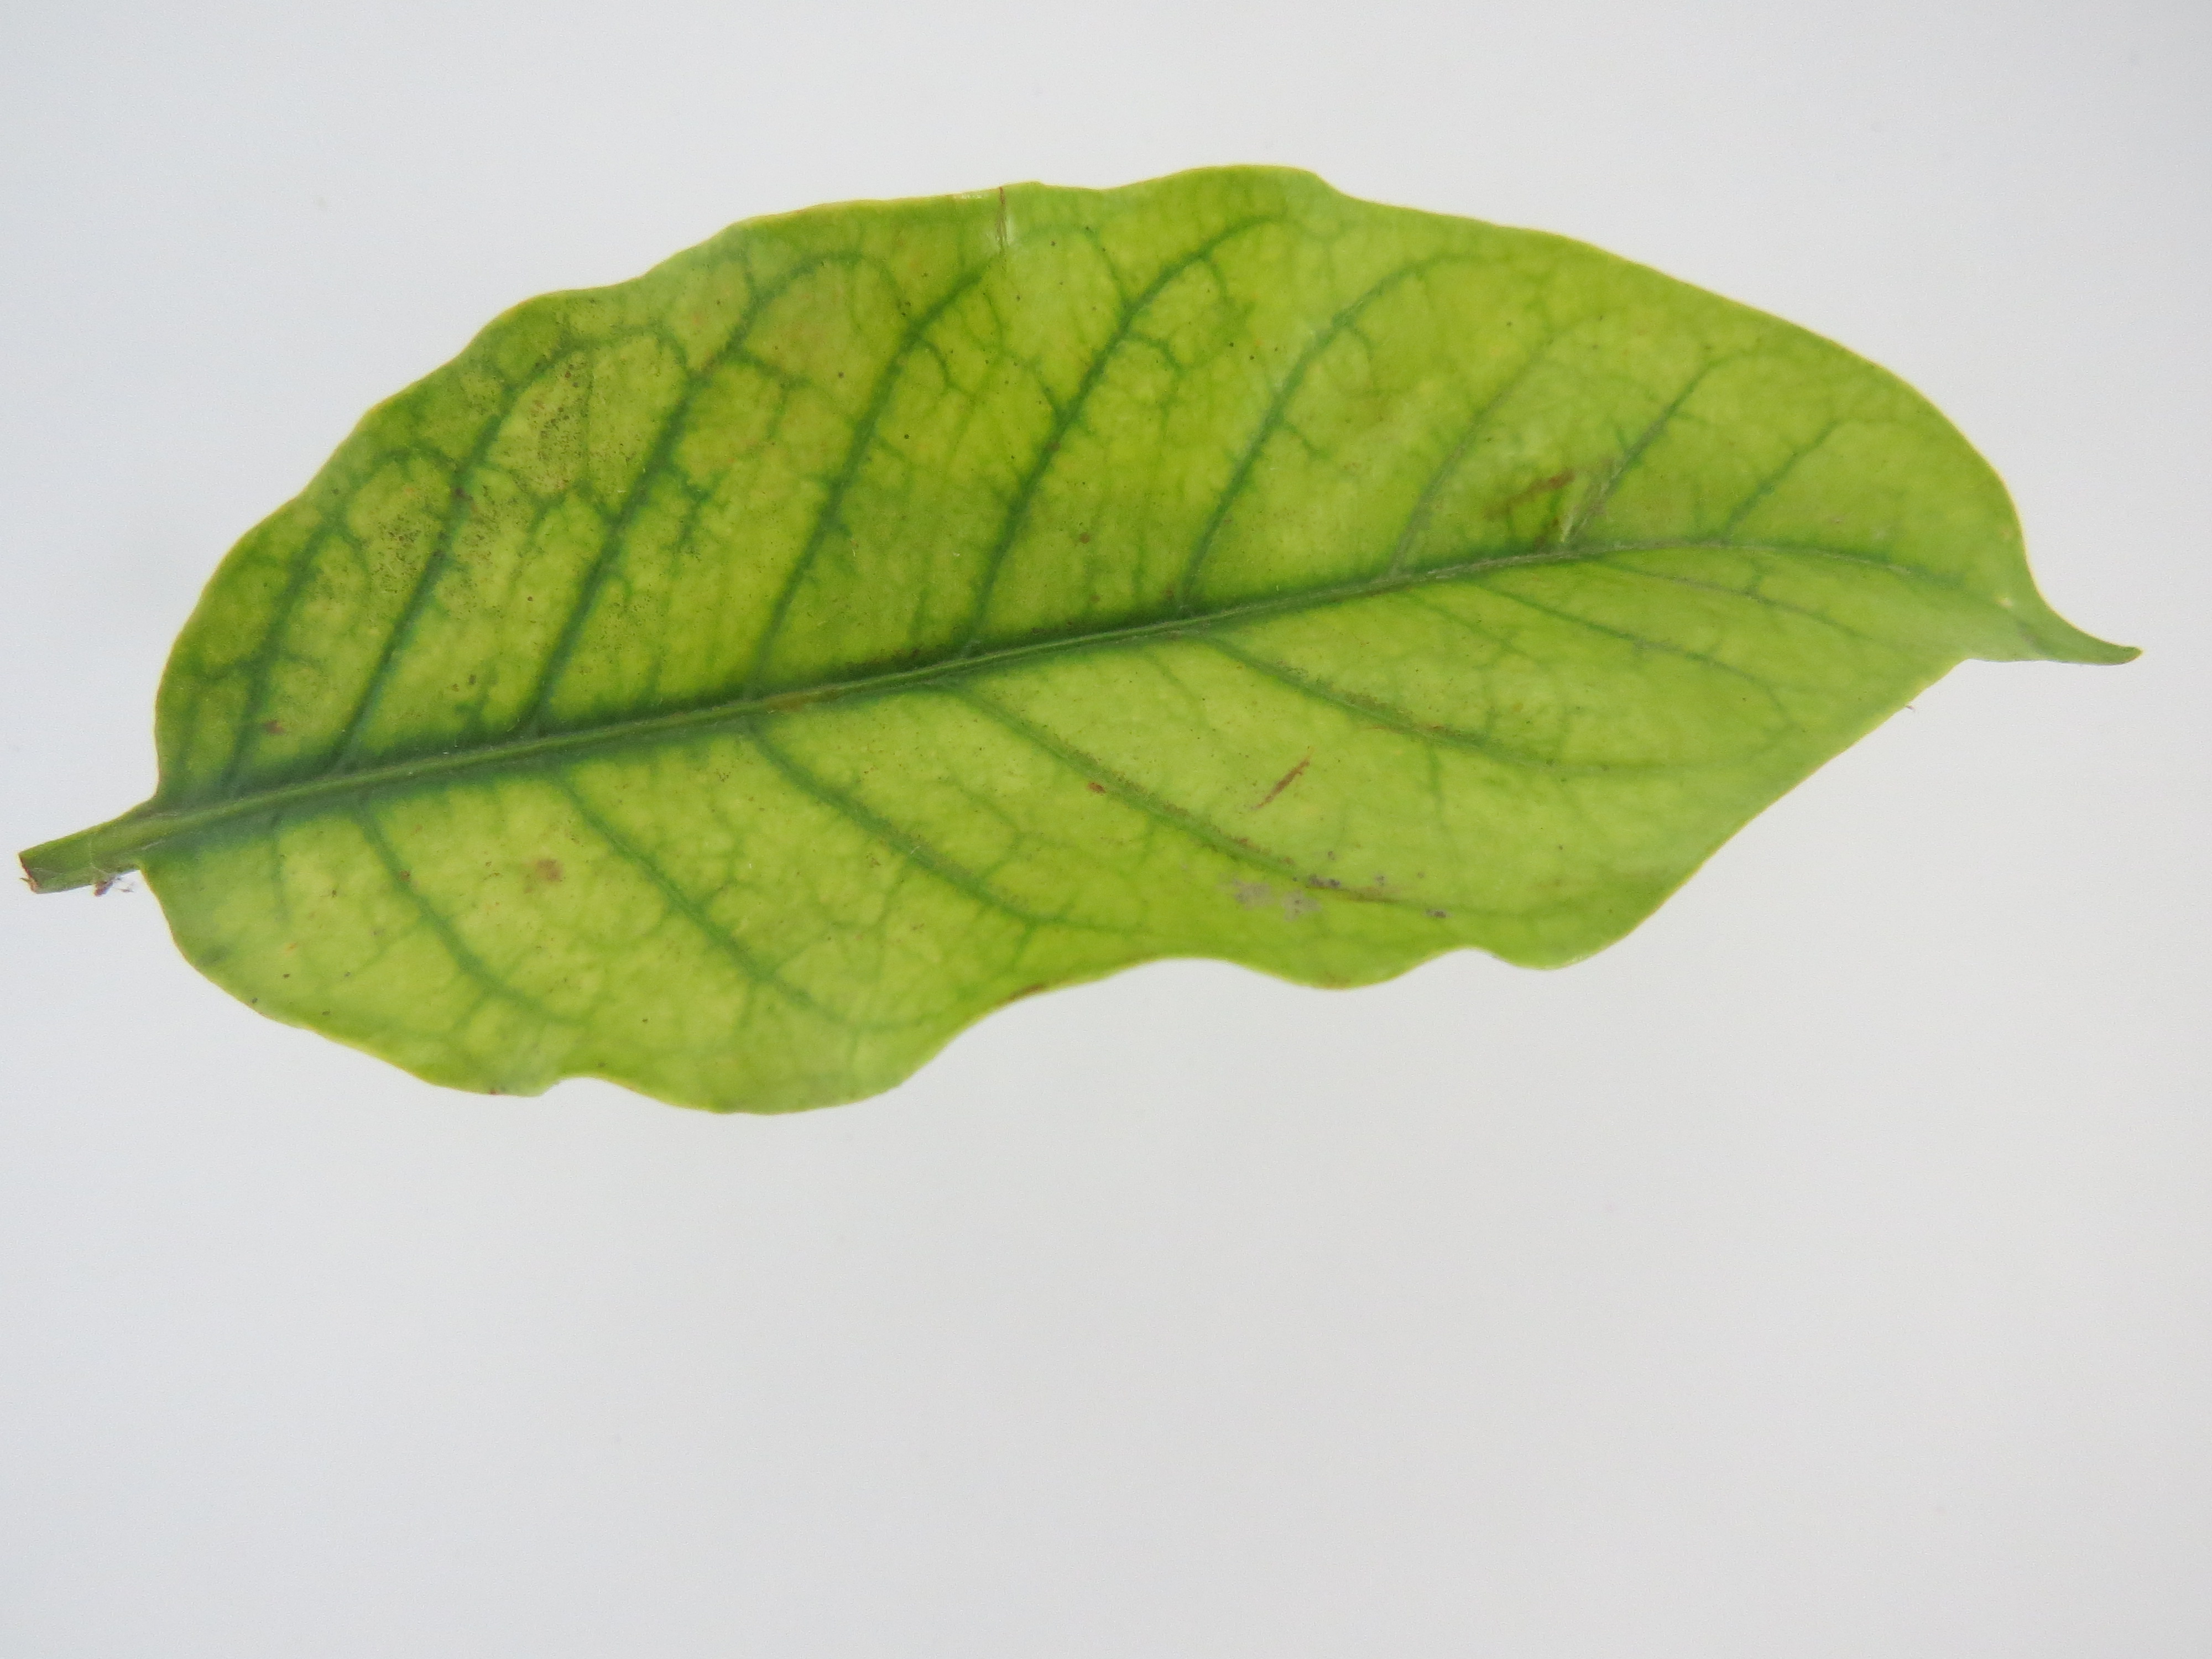
Label: manganese-Mn